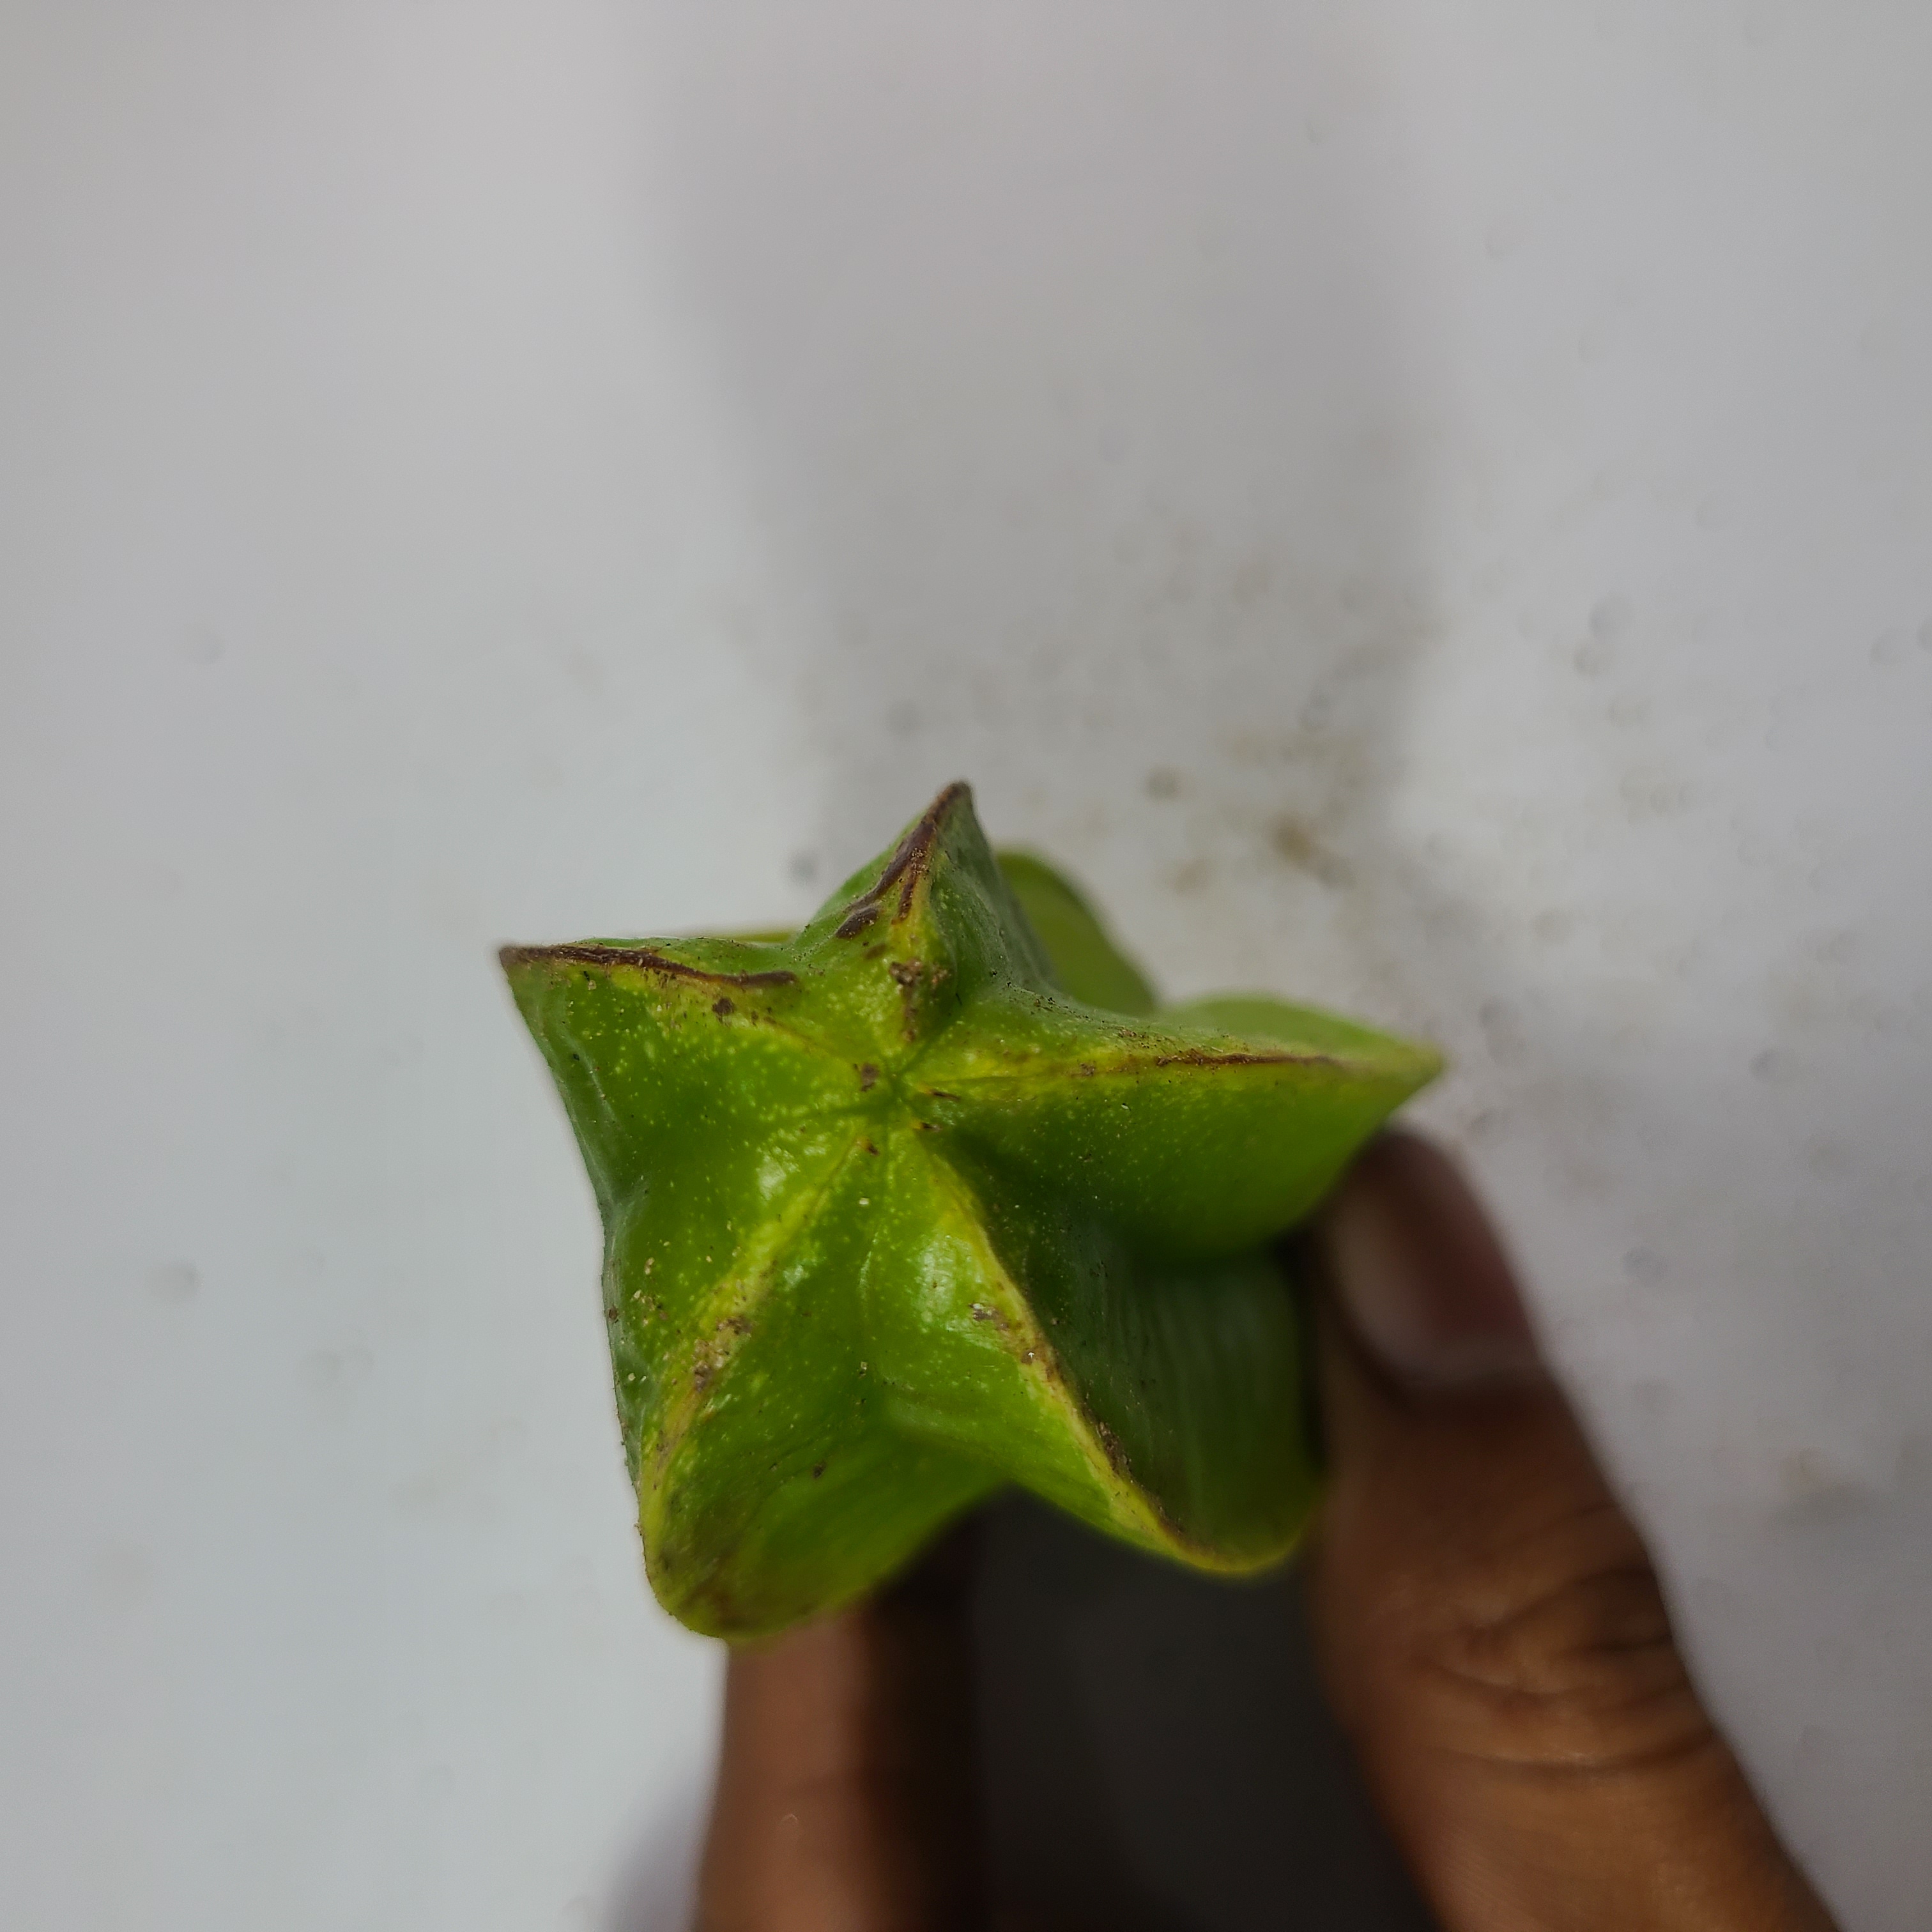
Label: Unhealthy Fruits